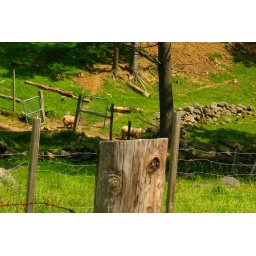
Some sheep walking around in the field down the road from my house.